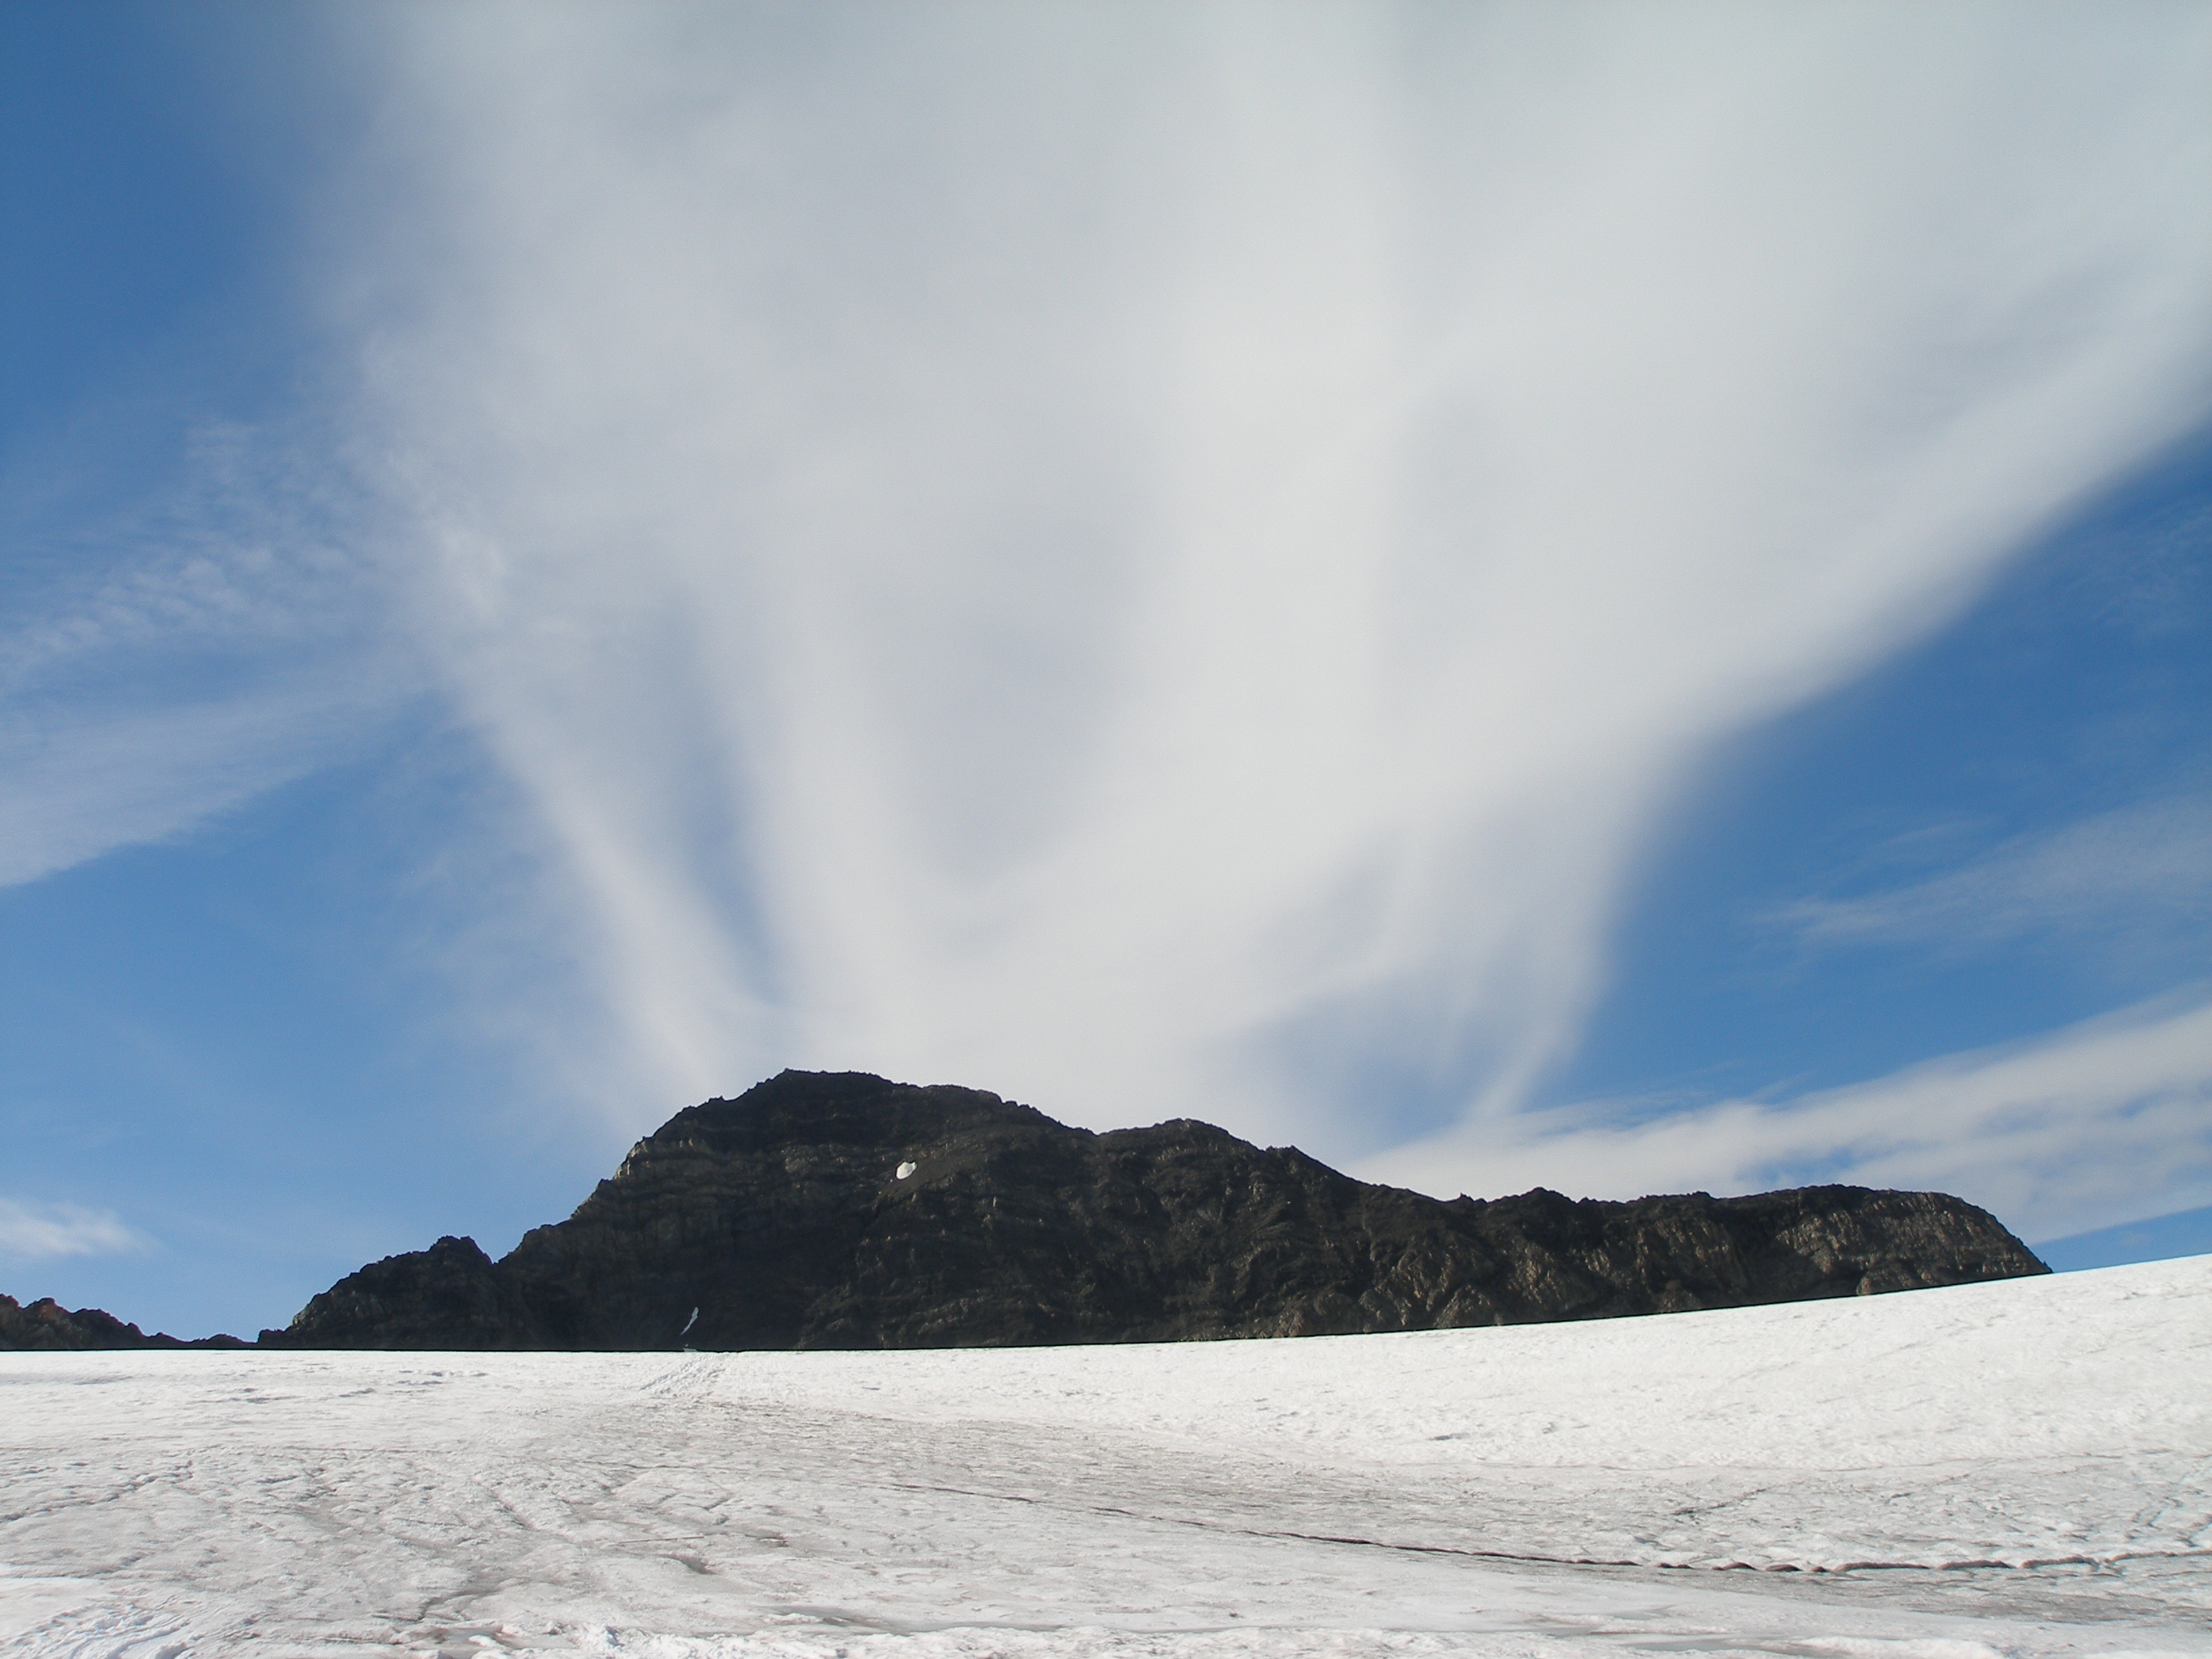
sea, coast, sand, ocean, mountain, snow, winter, cloud, sky, wave, mountain range, ice, weather, arctic, landform, geographical feature, mountainous landforms, geological phenomenon